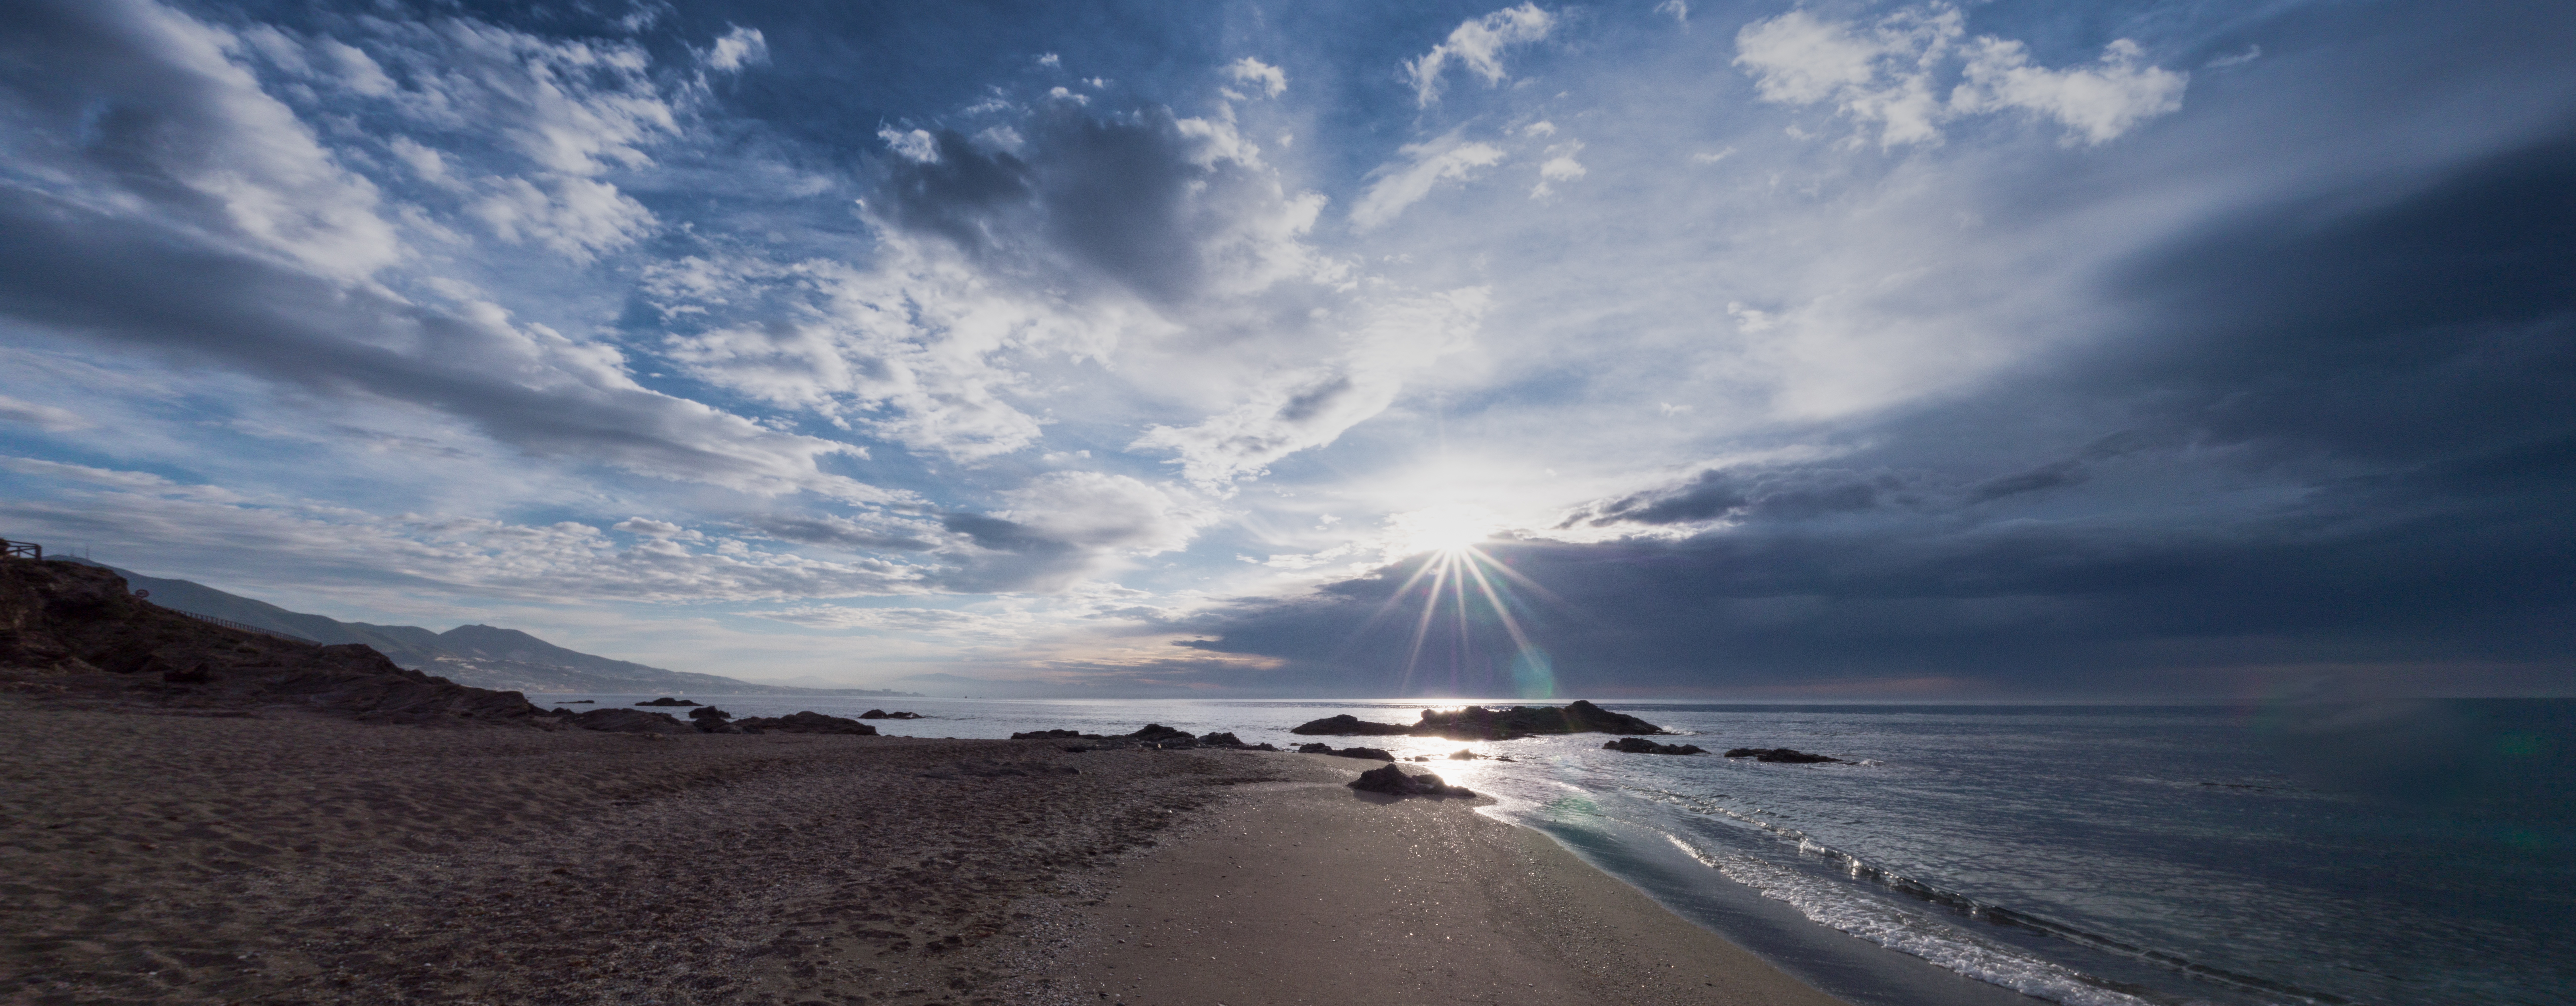
beach, sea, coast, nature, sand, ocean, horizon, cloud, sky, sun, sunrise, sunlight, morning, shore, wave, dawn, dusk, walk, weather, holiday, body of water, spain, costa, afternoon, malaga, mijas, edge of the sea, output del sol, meteorological phenomenon, lighthouse mijas, wind wave